Mýto

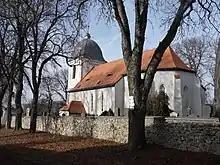
Church of Saint Stephen

The D5 motorway from Prague to Plzeň passes through the northern part of the municipal territory.